Roland Levinsky Building

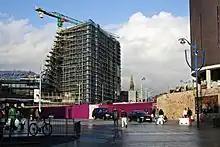
Roland Levinsky Building being built

In 2022 during a reshuffle of rooms in the building, the Levinsky Hall was opened as a new venue for classical music performances. In the same year, the ground floor of the main atrium was also renovated, the space was redesigned by students at the university. The space was designed to accommodate everyday student life and popup events.